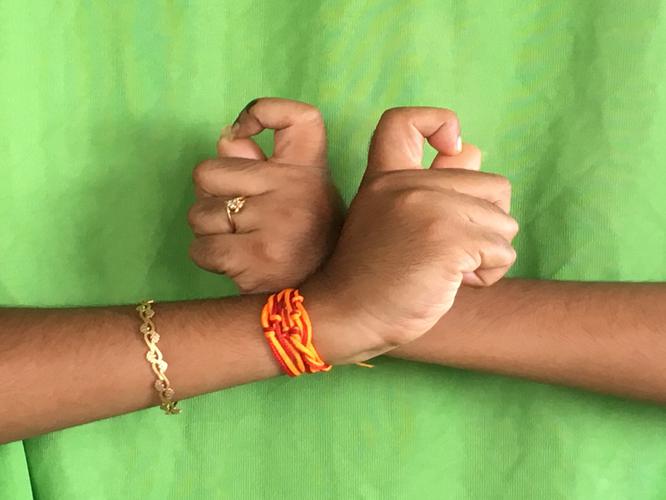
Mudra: Berunda
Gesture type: double_hand